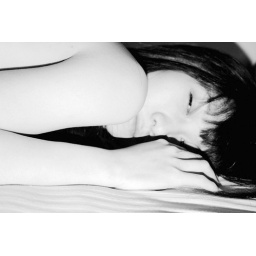
IMG_1584The black cat disappeared in the night_No.4